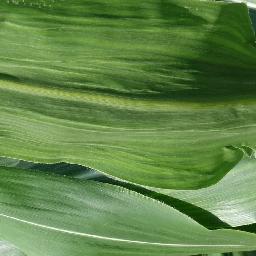
Label: Corn___healthy